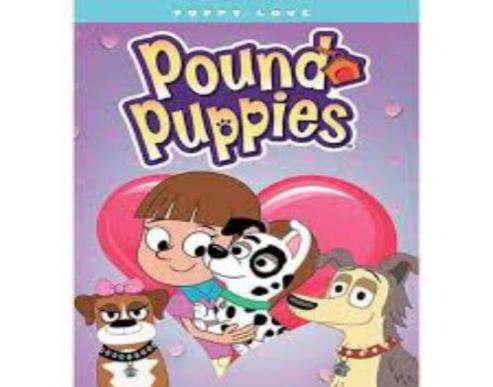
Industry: Leisure